Katangese Gendarmerie

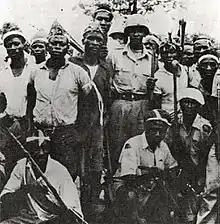
The Katangese Gendarmerie devoted significant effort to suppressing armed BALUBAKAT militia (pictured).

On 7 January 1961 troops from Stanleyville occupied Manono in northern Katanga. Accompanying BALUBAKAT leaders declared the establishing of a new "Province of Lualaba" that extended throughout the region. The ONUC contingents were completely surprised by the takeover in Manono. Tshombe and his government accused ONUC of collaborating with the Stanleyville regime and declared that they would no longer respect the neutral zone. By late January groups of Baluba were launching attacks on railways. UN officials appealed for them to stop, but the Baluba leaders stated that they aimed to do everything within their power to weaken the Katangese government and disrupt the Katangese Gendarmerie's offensive potential. On 21 February the UN Security Council passed a resolution permitting ONUC to use military force as a last resort to prevent civil war. As the Congo was already more-or-less in a state of civil war, the resolution gave ONUC significant latitude to act. It also called for the immediate departure of all foreign military personnel and mercenaries from the country, though the use of force was not authorised to carry out the measure. Therefore, force could only be used to remove foreign soldiers and mercenaries if it was justified under the reasoning that such action would be necessary to prevent civil war.